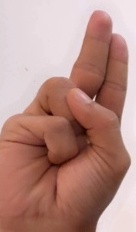
ASL sign: U